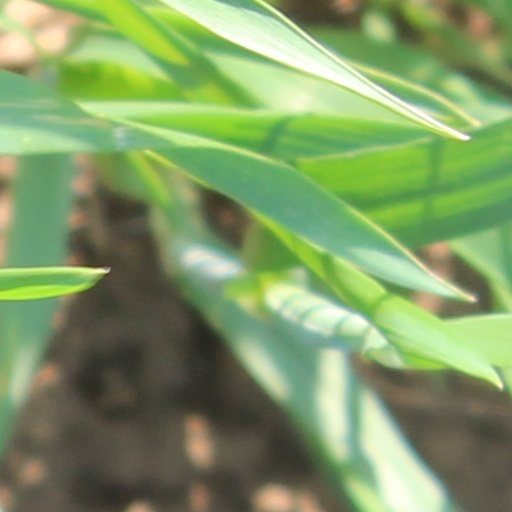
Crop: wheat